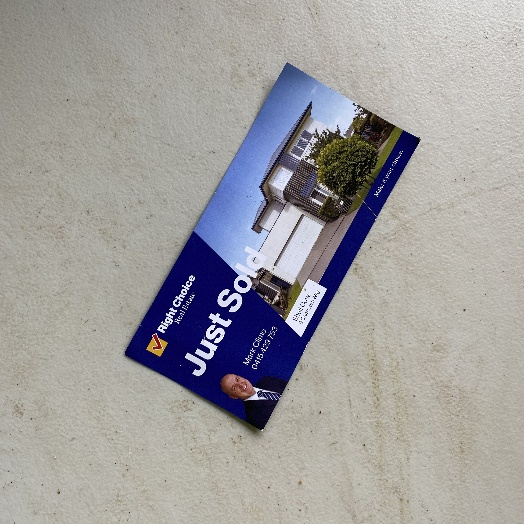
Label: Paper